Transport in Barcelona

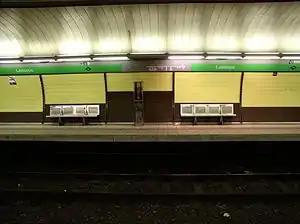
Lesseps station

The Barcelona Metro, an electrified railway network, has served the city since 1924, when the Gran Metro and Metro Transversal took place. The original project was devised in time for the 1929 Universal Exhibition which took place in the city. Nowadays it is operated by two different companies: the proper metro lines being part of the Transports Metropolitans de Barcelona (or TMB) network, and three metro services integrated in the commuter railway network of Ferrocarrils de la Generalitat de Catalunya (or FGC), Catalonia's public railway company.